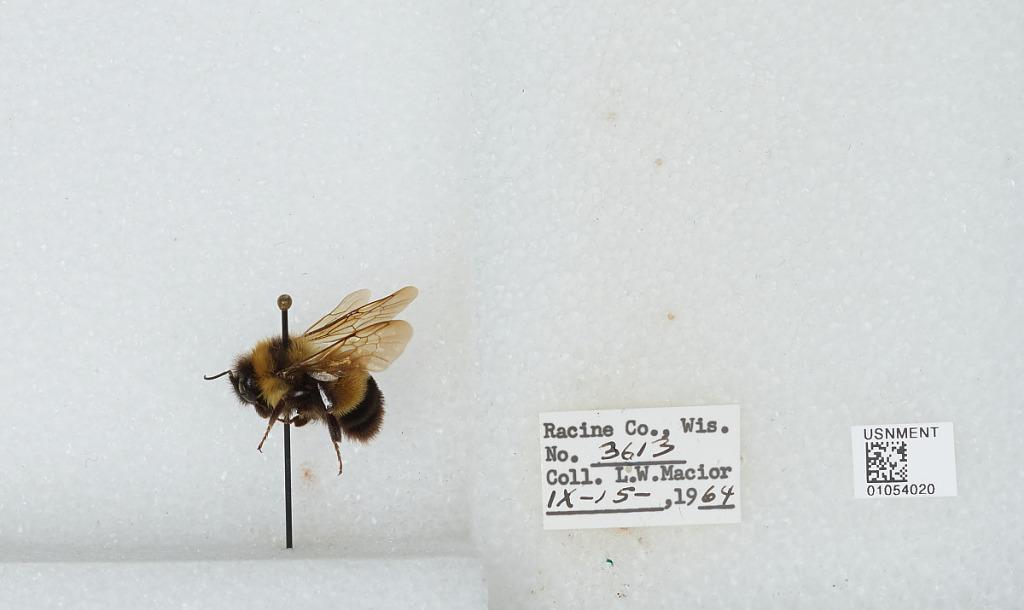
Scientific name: Bombus (Bombus) affinis Cresson
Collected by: L. Macior
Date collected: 1964-9-15
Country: United States
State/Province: Wisconsin
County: Racine
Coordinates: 42.78, -87.76